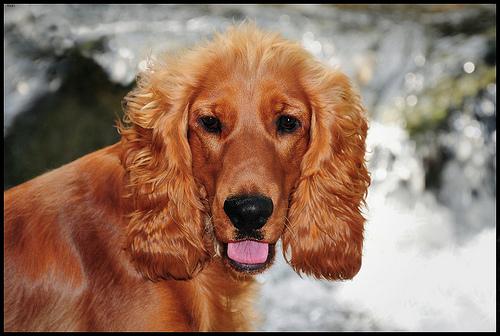
Breed: english cocker spaniel